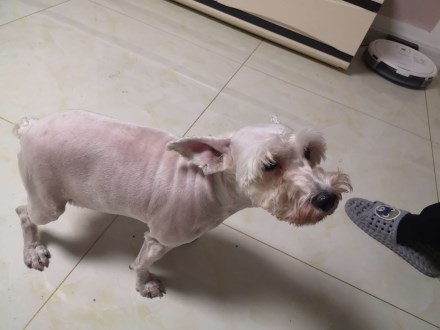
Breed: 2342-n000102-miniature_schnauzer